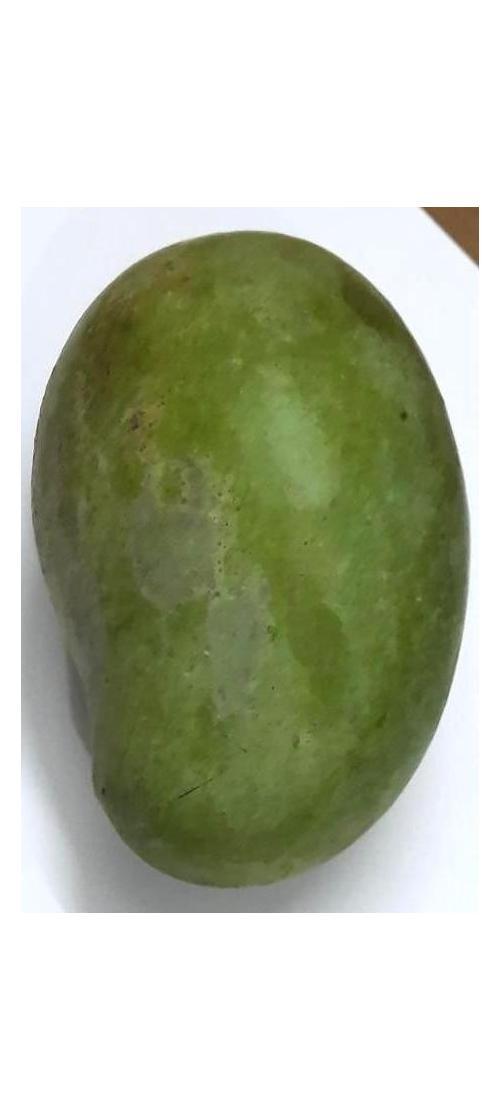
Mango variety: Amrapali